Longyi

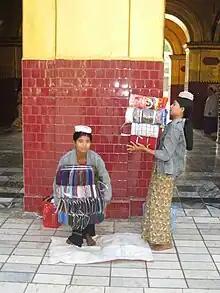
Longyis for sale, Mahamuni, Mandalay

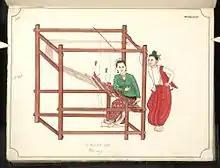
Burmese watercolour from the 19th century. A woman weaves a paso on a loom while a man, wearing a paso, looks on.

Men's pasos are generally stripes or checks apart from plain colours and may be worn upside down or inside out with no difference. Women's htameins have a black calico band called "a htet sint" for the waist; they wear more multi-coloured and floral patterns, too.